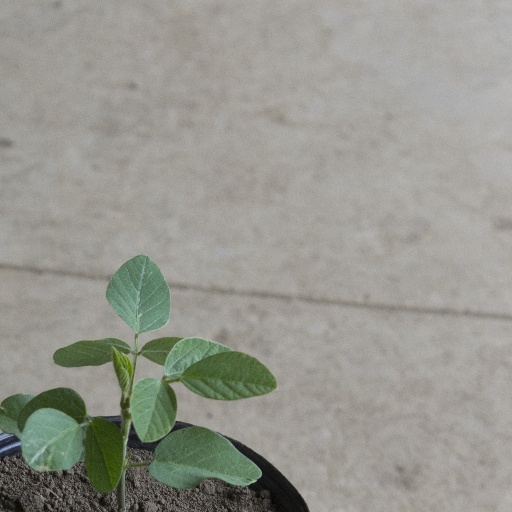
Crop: soybean